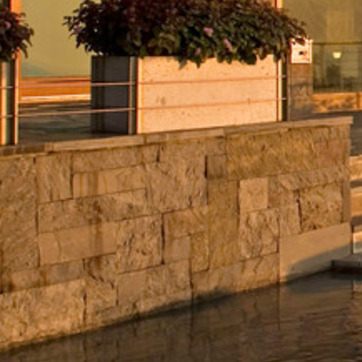
Material: stone